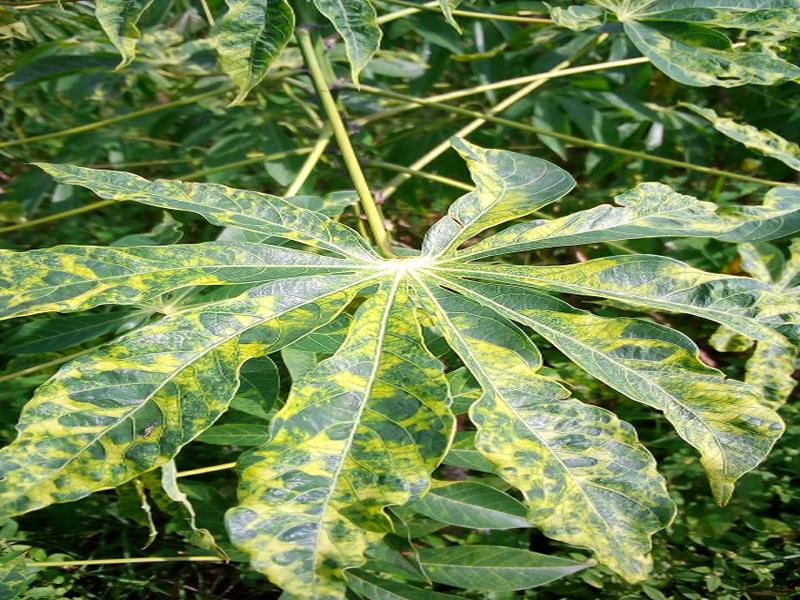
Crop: cassava
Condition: mosaic_disease